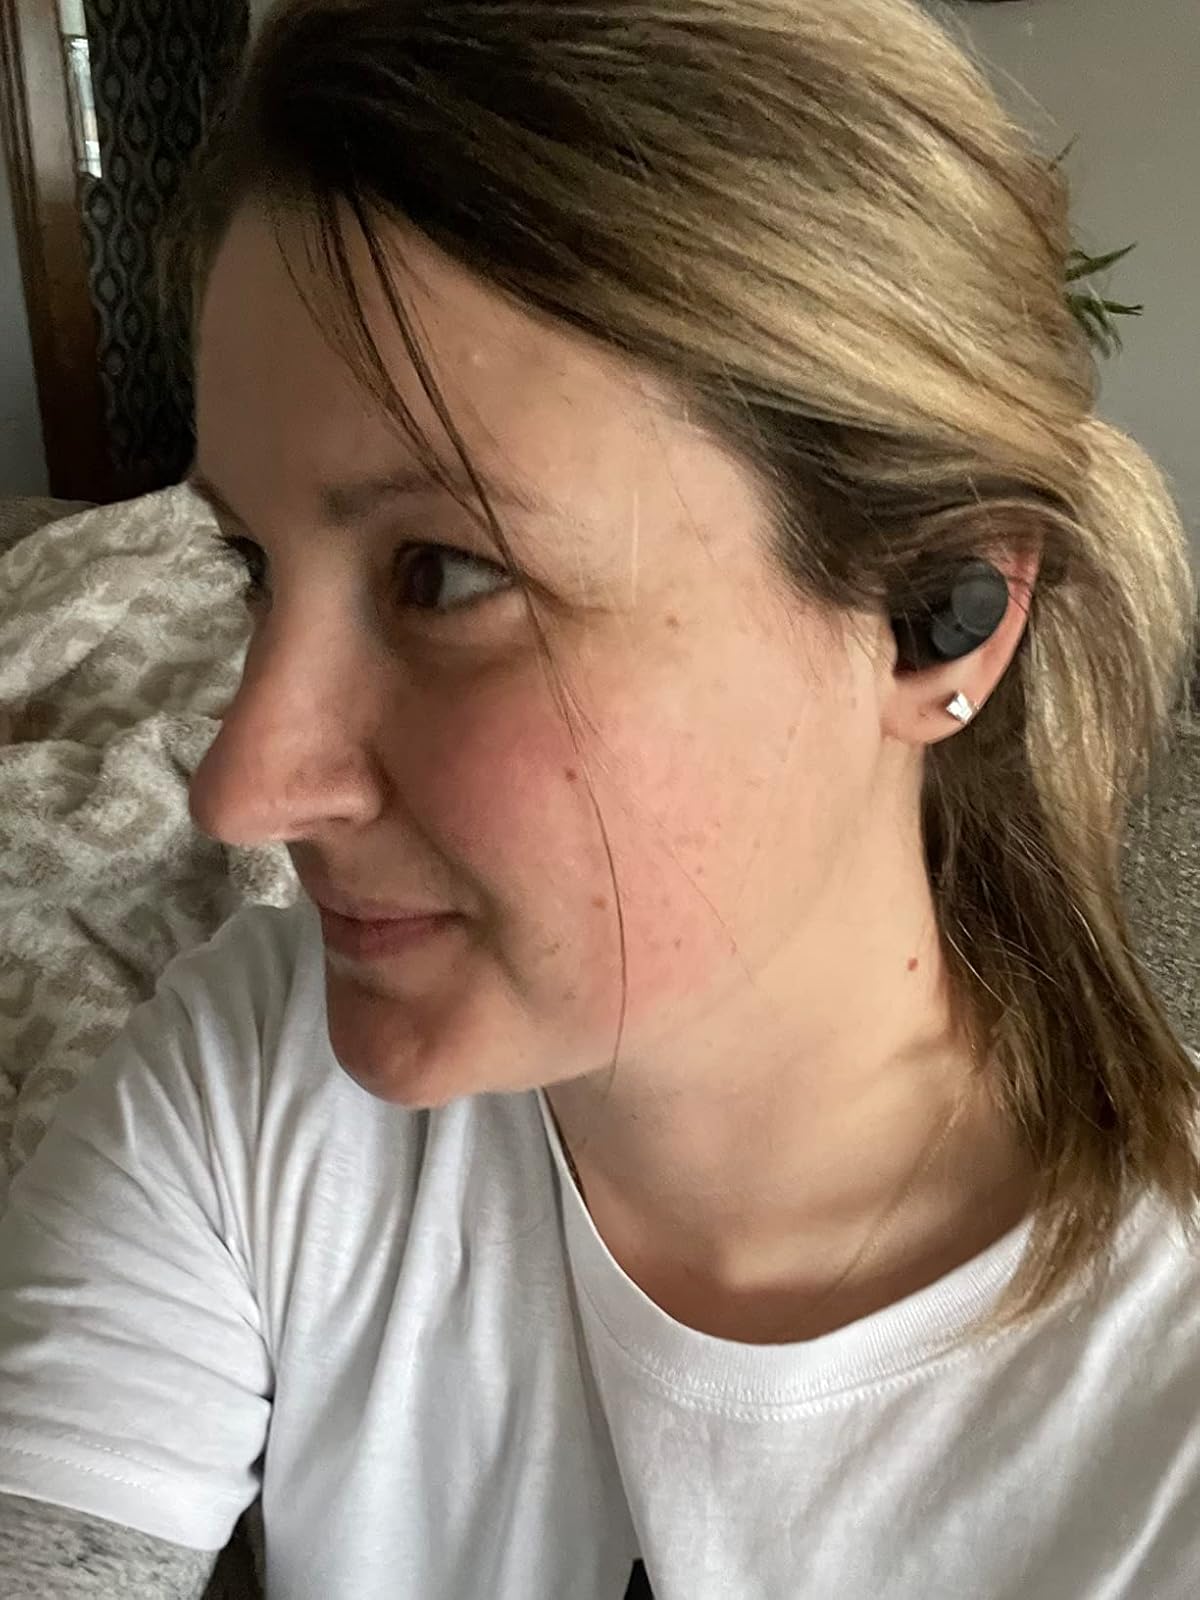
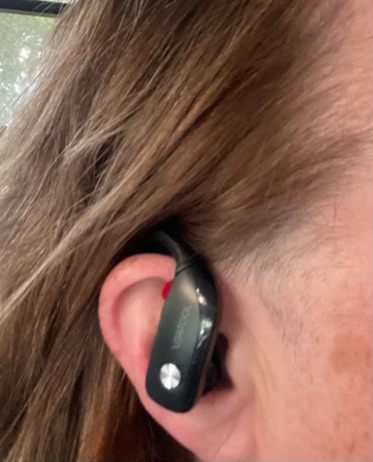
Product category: earbuds
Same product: no